Ahrar al-Sham

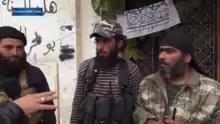
Ahrar al-Sham field commanders in Idlib after they participated in the battle to capture the city, 30 March 2015

In December 2012, a new umbrella organization was announced, called the Syrian Islamic Front, consisting of 11 Islamist rebel organizations. Ahrar al-Sham was the most prominent of these, and a member of Ahrar al-Sham's, Abu 'Abd Al-Rahman Al-Suri (aka Abdulrahman Al Soory), served as the Front's spokesman.